Picture Canyon (Colorado)

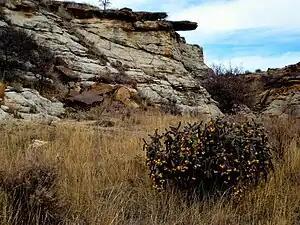
Picture Canyon is typical of the canyons in the Comanche National Grassland.

Picture Canyon, located in the Comanche National Grassland in southeastern Colorado, was named for its prehistoric rock art. There is evidence of prehistoric inhabitation of sites in Picture Canyon by Paleo-Indian, Archaic and Post-Archaic cultures, from about 12,000 years ago to 400 years ago. In addition to rock art, there are also carvings in walls that are used to identify the entry into fall and spring equinoxes.